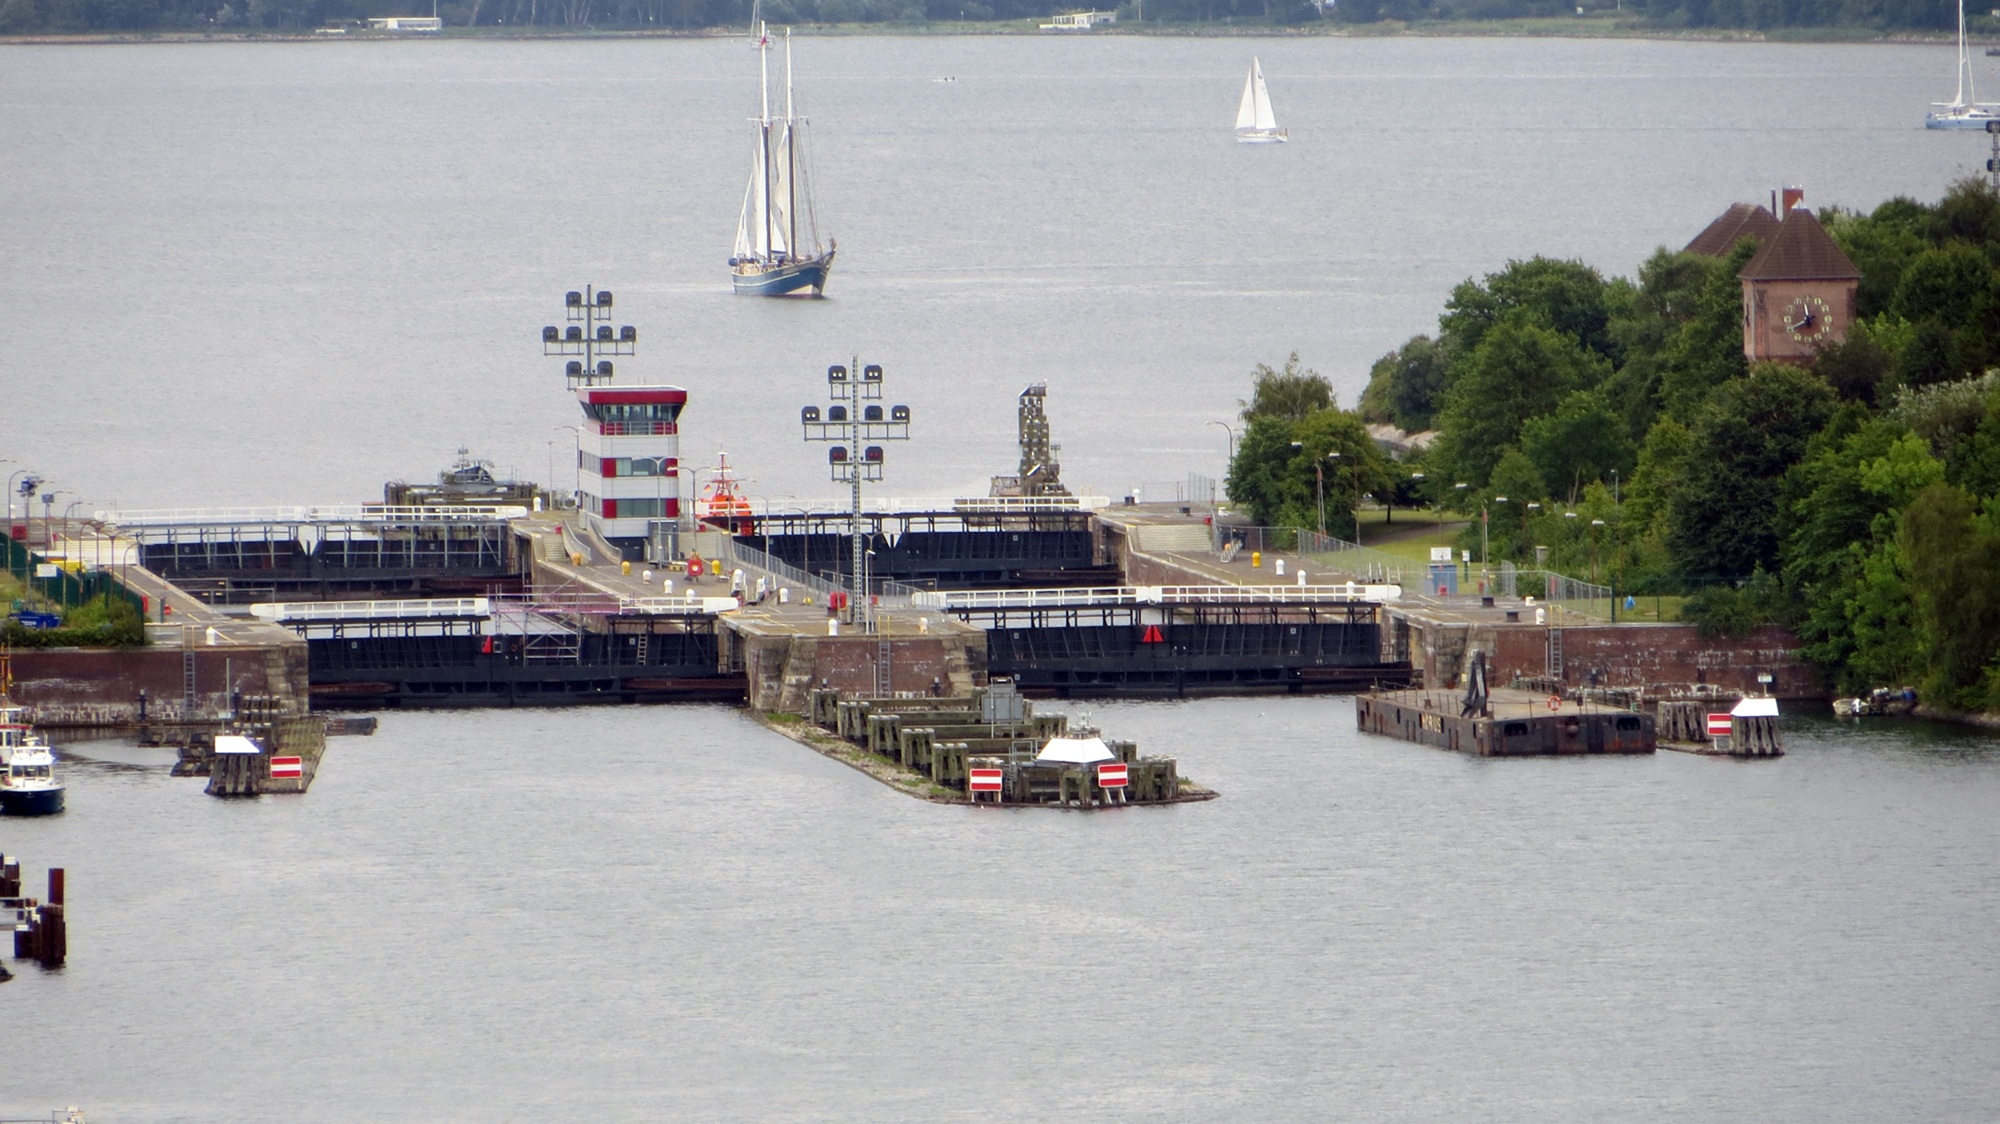
boat, river, ship, vehicle, harbor, fjord, port, cargo ship, waterway, ferry, infrastructure, ships, passage, lock, channel, tugboat, watercraft, connection, north sea, baltic sea, northern baltic sea channel, passenger ship, freight transport